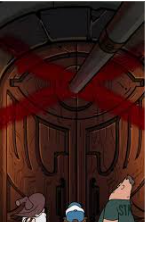
Portrait style: Cartoon Portrait